Robert Logan Jack

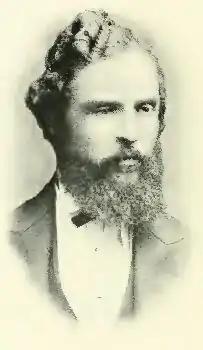
Robert Logan Jack in 1877, at about the time he went to Queensland

Robert Logan Jack (16 September 1845 – 6 November 1921) was government geologist in Queensland, Australia, for twenty years. There is a minor waterway on Cape York; Logan Jack Creek, whose outflow is located some 7 kilometres from Ussher Point, which is named after him.